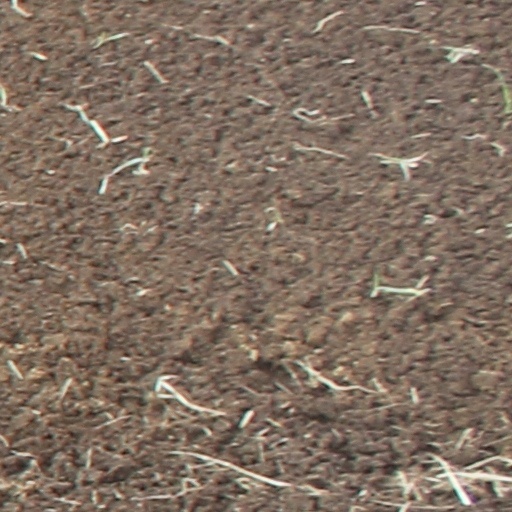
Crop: wheat